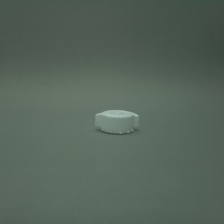
Color: white/transparent
Cap type: standard cap